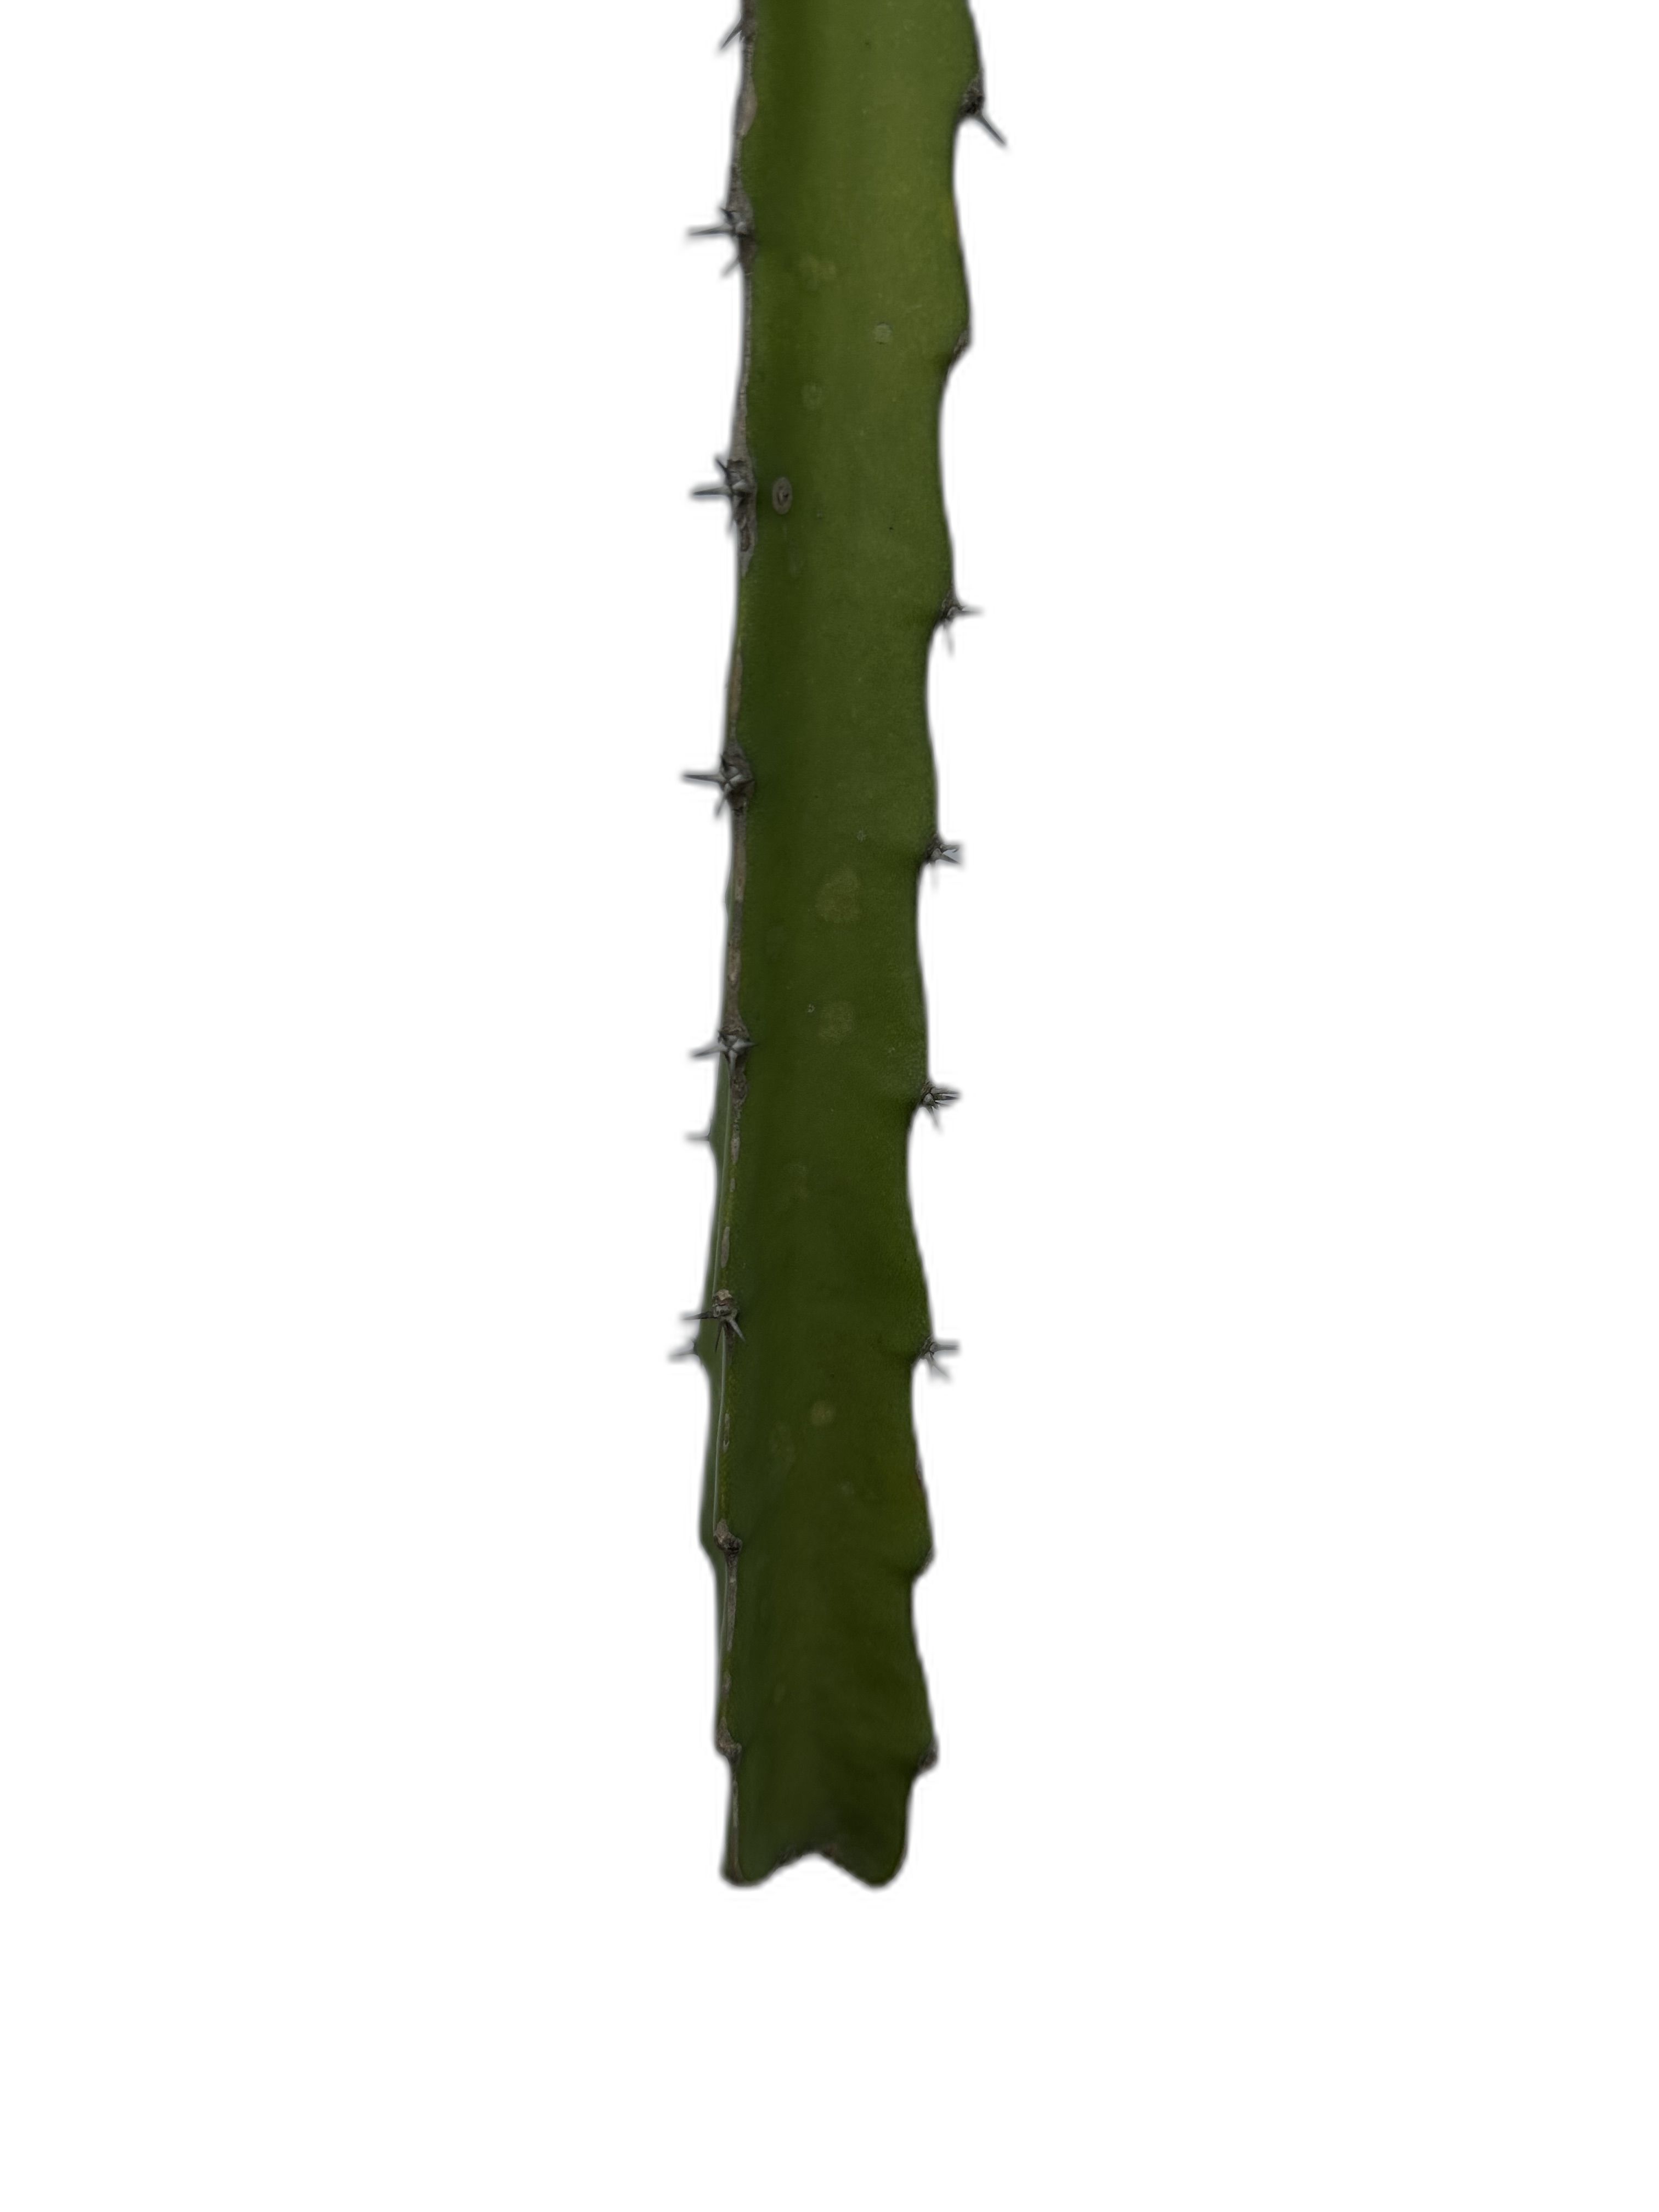
Label: Good leaf